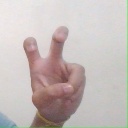
अक्षर: ई